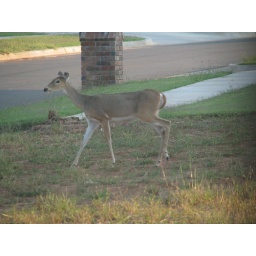
Some deer walk through the yard next door to our new house in Edmond, OK!